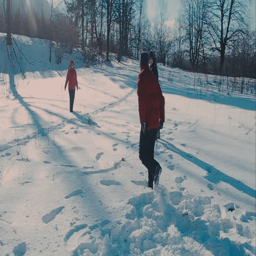
cute young hipster couple having fun in winter park on a bright day hugging each other and smiling